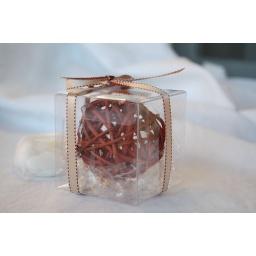
Brown bruce ball in square transparent box